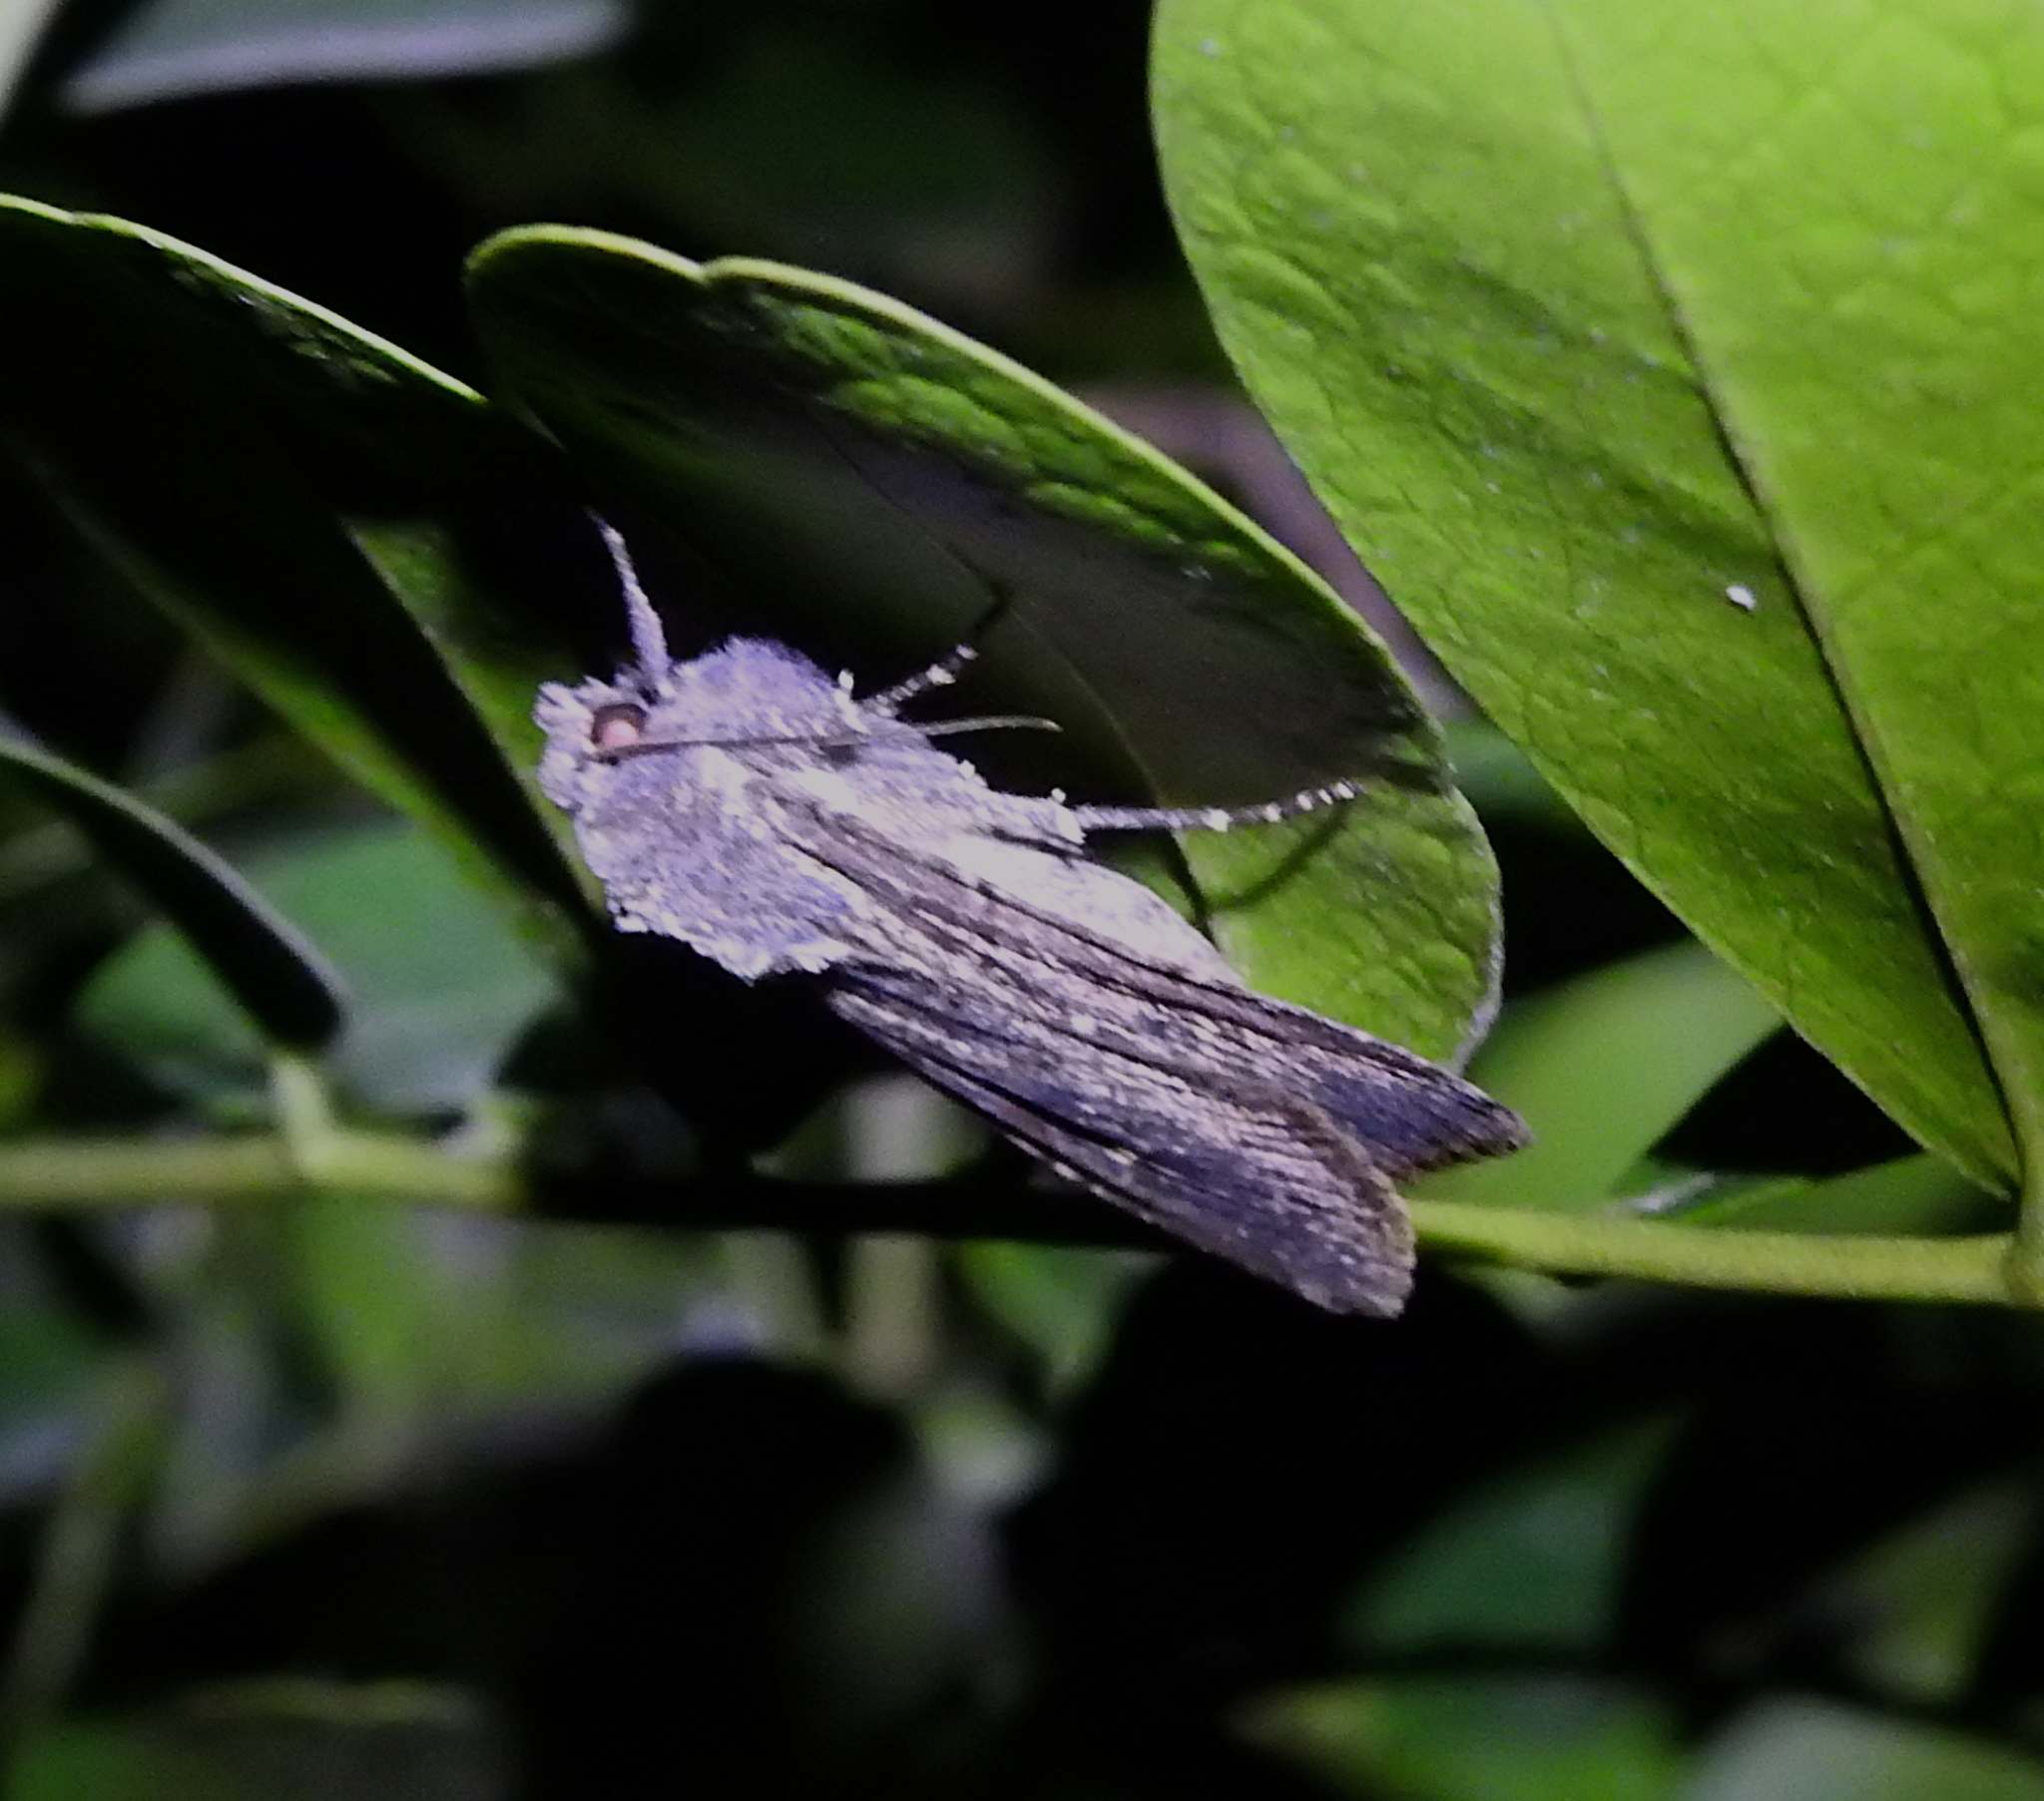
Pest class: cutworms